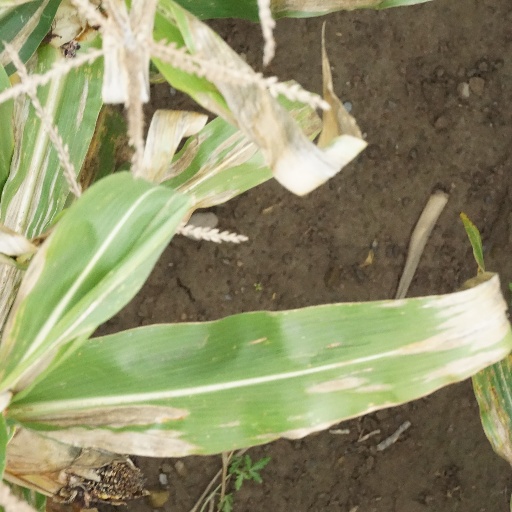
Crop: maize; corn